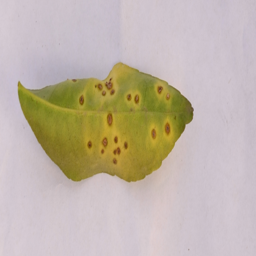
Plant part: leaf
Disease: canker